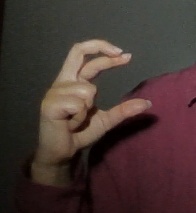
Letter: thal